Edward C. Waller III

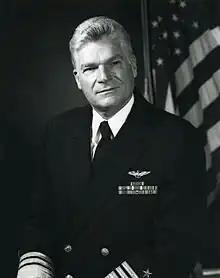

Edward Carson Waller III (January 24, 1926 – March 2, 2021) was a vice admiral in the United States Navy. He was Superintendent of the United States Naval Academy in Annapolis, Maryland, from August 22, 1981, to retirement on August 31, 1983. A 1949 graduate of the Naval Academy, he was married to Margaret Clifford Gelly. She died May 15, 2013, at the age of 82. He is a recipient of the Navy Distinguished Service Medal and Legion of Merit.